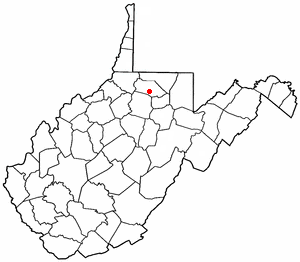
Monongah est une ville américaine située dans l’État de Virginie-Occidentale et le comté de Marion. Au recensement de 2010, sa population était de 1 044 habitants.